Manor of Silverton

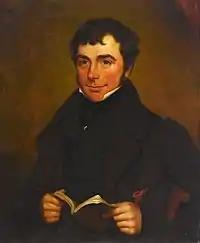
Portrait of Henry II Langford Brown (1802–1857), by Richard Augustus Clack (1804–1881), Royal Albert Memorial Museum, Exeter, donated in 1957 by Thomas Hercules Langford Brown

During the reign of Henry IV (1399–1413) the manor of Silverton was purchased by the Justice of the Common Pleas Sir John Wadham of Edge in Branscombe, Devon ancestor of John Wadham (d.1578) of Merryfield in Ilton, Somerset, the father of Florence Wadham wife of Sir John Wyndham (d.1572) of Orchard Wyndham, Somerset and sister of Nicholas Wadham (1531/1532–1609), founder of Wadham College, Oxford. It was bought partly from Sir John Meriet and partly from Phillipa, widow of Matthew Courtenay. From the Wadham family it was eventually inherited by Sir John Wyndham (1558–1645), of Orchard Wyndham, ancestor of the Earls of Egremont.